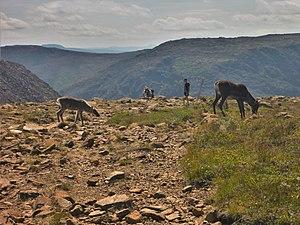
Jeune caribou des bois avec sa mère au sommet du mont Albert dans le parc national de la Gaspésie au Québec.
Le recrutement est un phénomène qui s’inscrit dans la dynamique des populations et les principes régissant ses fluctuations. Le mot recrutement dérive de recrue, il est donc lié aux nouveaux arrivants dans une population.
Le mont Logan est une montagne du Canada située sur la péninsule gaspésienne, au Québec. Il fait partie des monts Chic-Chocs, un massif des monts Notre-Dame dans les Appalaches. Culminant à 1 150 mètres d'altitude, il est le point le plus élevé de la région du Bas-Saint-Laurent et l'un des rares sommets québécois de plus de 1 100 mètres.
Le parc national de la Gaspésie est un parc national situé au centre de la péninsule gaspésienne, au Québec. Il a pour mission de protéger un échantillon représentatif du massif gaspésien ainsi que les éléments exceptionnels que sont le mont Albert, le caribou de la Gaspésie, le saumon de l'Atlantique dans la rivière Sainte-Anne et les forêts anciennes. Comprenant une partie des monts Chic-Chocs et McGerrigle, il recèle plus de 25 sommets culminant à plus de 1 000 mètres, dont le mont Jacques-Cartier. La population de caribous qu'il abrite est l'une des deux hardes de caribous des bois de l'écotype montagnard de l'Est de l'Amérique du Nord et le seul cheptel de caribous au sud du fleuve Saint-Laurent. Le parc contient également l'une des plus grandes concentrations d'orignaux au Québec.
Le caribou appartient à la famille des cervidés.